Koyilandy

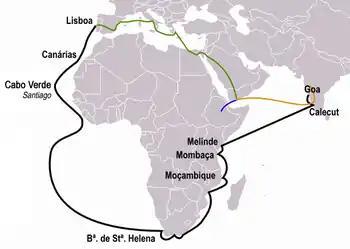
The path Vasco da Gama took to reach Koyilandy (black line) in 1498, which was also the discovery of a sea route from Europe to India, and eventually paved way for the European colonisation of Indian subcontinent.

Initially, Koyilandy was an important port town of Kolathunadu (Kingdom of Kannur) in the early medieval period. Later the Zamorin of Calicut annexed the port town to establish supremacy over the North Malabar region. The Kollam Raja of Payanad had made his capital at Pandalayani Kollam and the Zamorin, his conquerrer, had a palace here. The few remnants of the Chinese trade can be seen in and around the present city of Koyilandy. This include a Silk Street, Chinese Fort ("Chinakotta"), Chinese Settlement ("Chinachery" in Kappad), and Chinese Mosque ("Chinapalli" in Koyilandy). The Portuguese navigator Vasco da Gama visited Koyilandy in 1498, opening the sailing route directly from Europe to South Asia, during the Age of Discovery. It eventually led to the European colonisation of Indian subcontinent. In March 1505, a large Muslim fleet at Koyilandy was destroyed by Portuguese. It had assembled there to take back a large number of Muslims to Arabia and Egypt, who were leaving the kingdom of Calicut disappointed at the trade losses caused to them recently. Duarte de Menezes captured 17 vessels and killed 2,000 men.